George Baguley

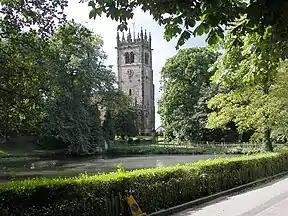
St James' Church, in Gawsworth. The nave was constructed c. 1430.

George Baguley was the rector of St James' Church, in Gawsworth, Cheshire, from 1470 to his death in 1497. The knight Sir Thomas Fytton (Fitton) of Gawsworth Old Hall served as Baguley's patron. This enabled Baguley to build the Gawsworth Old Rectory about 1470. Baguley's date of birth is unknown.